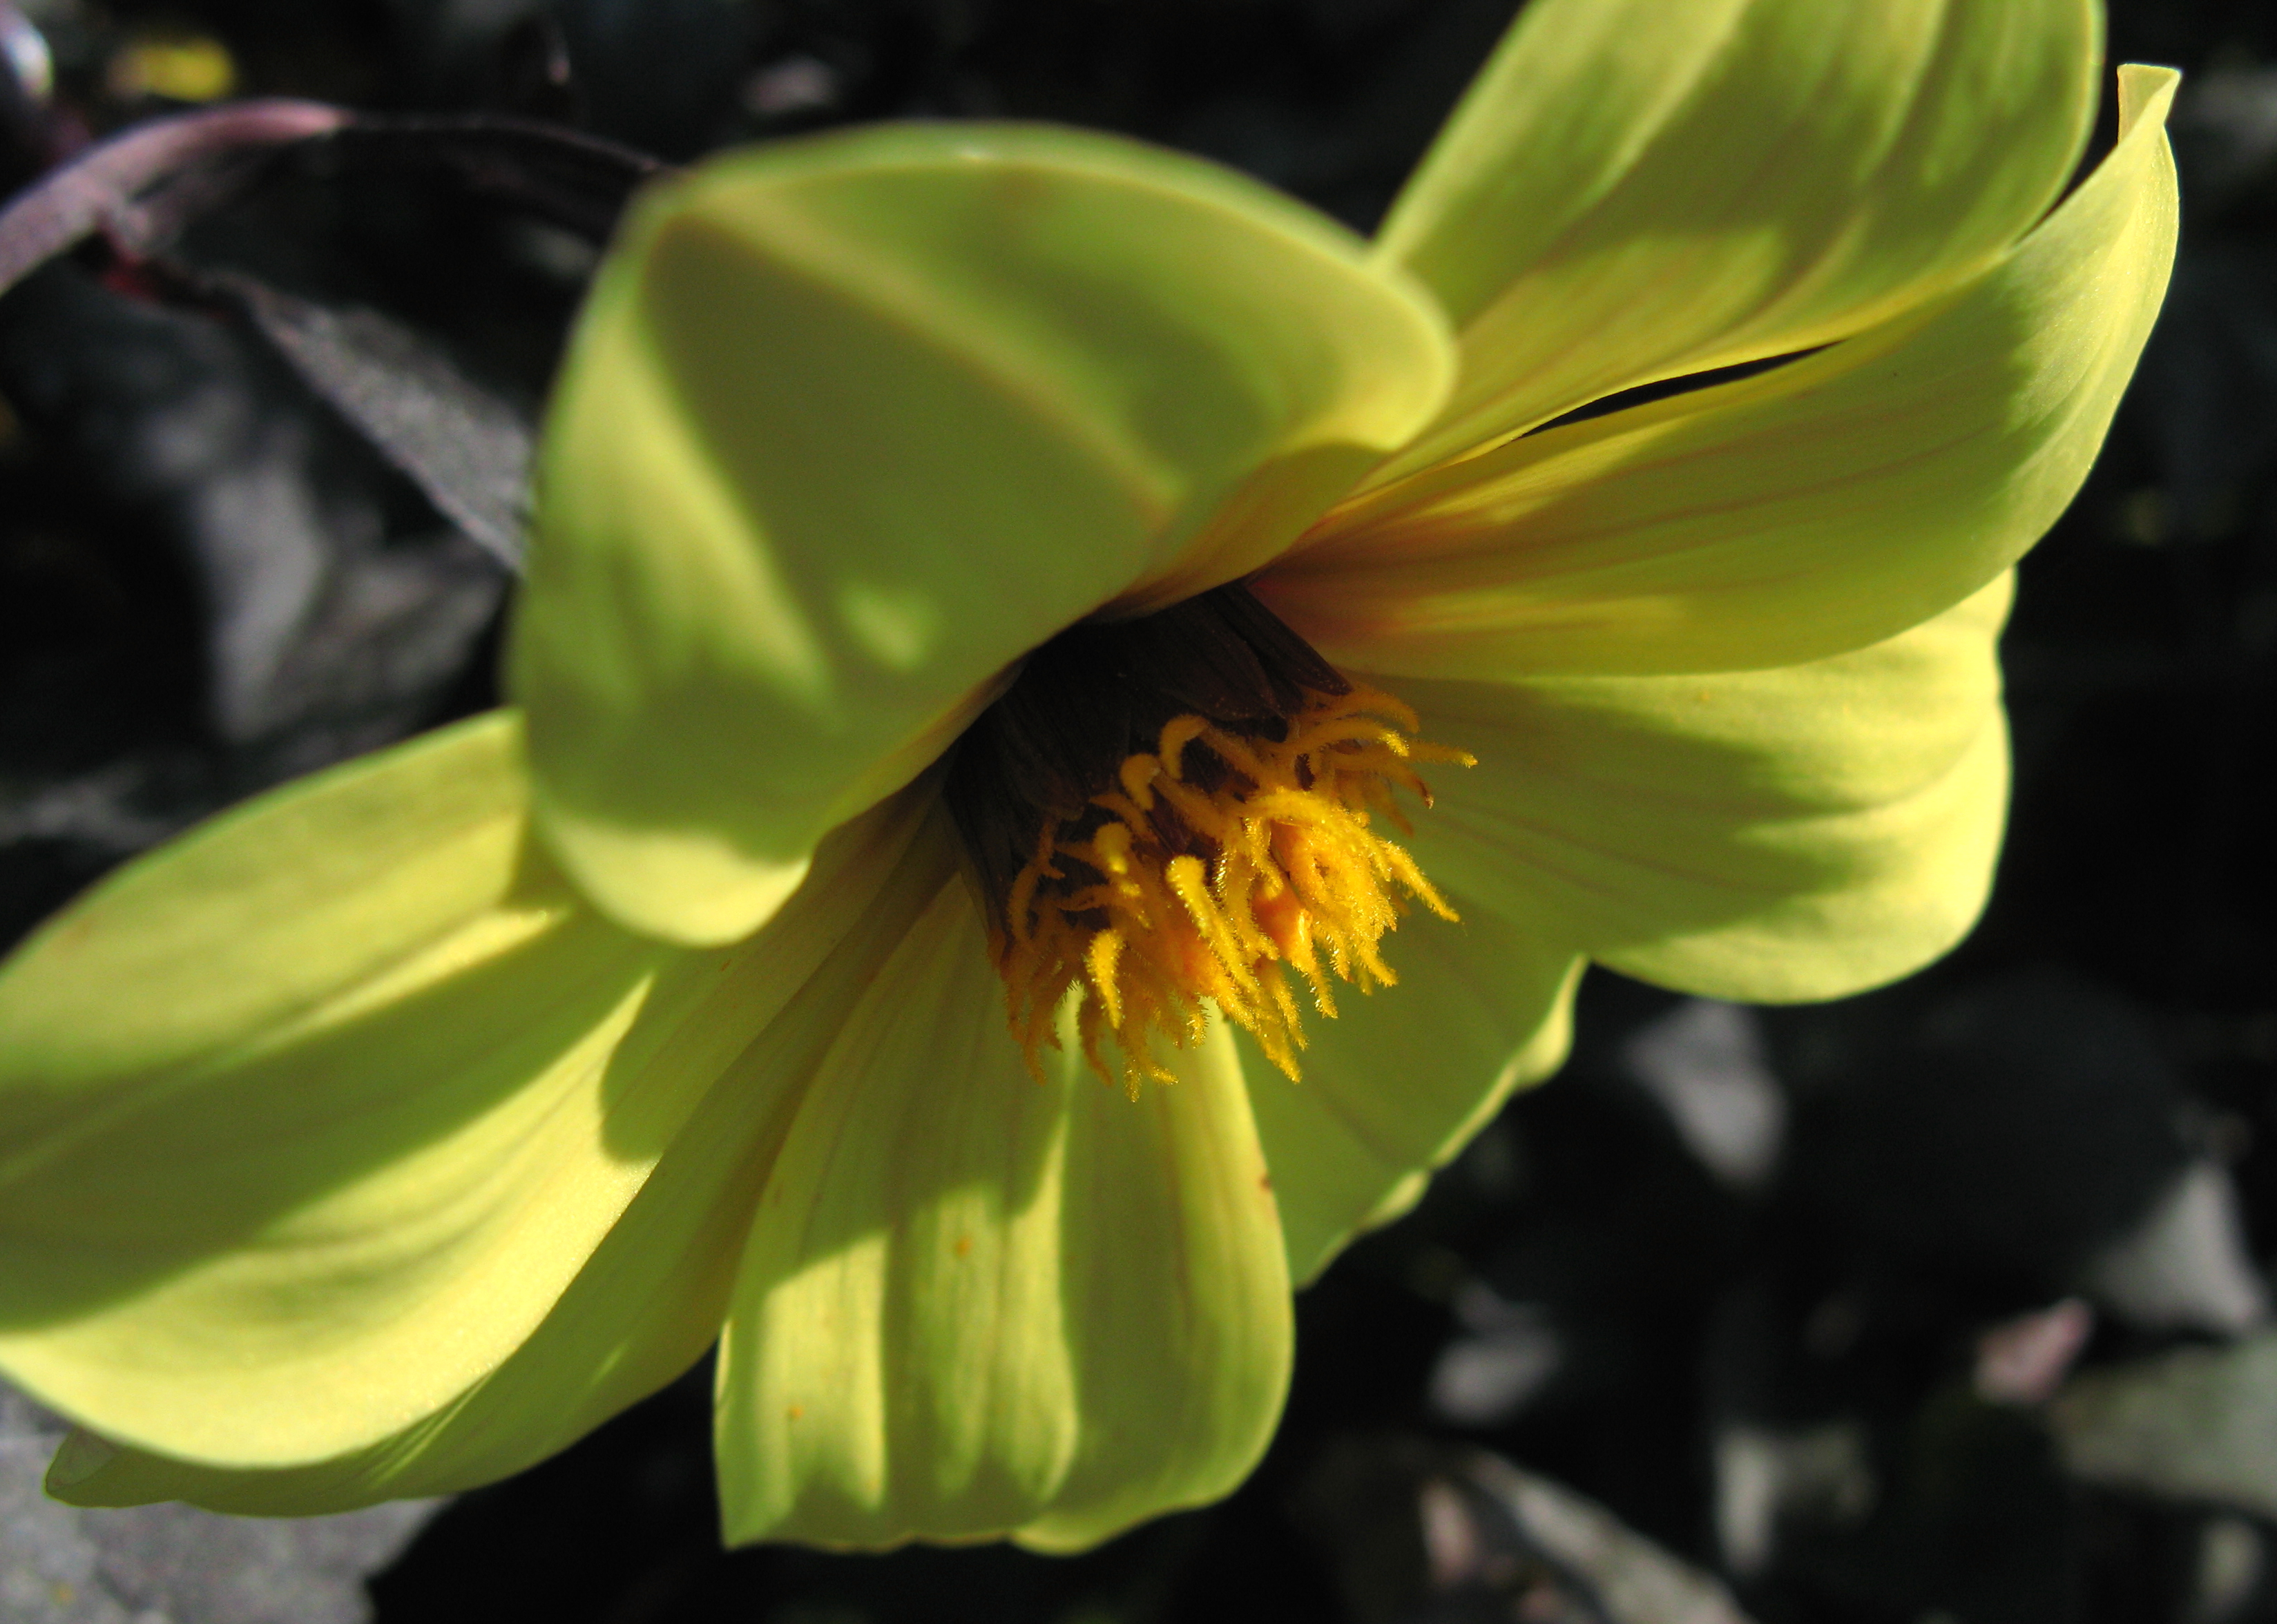
blossom, plant, flower, petal, high, botany, yellow, flora, wildflower, close up, hires, hi, res, g7, macro photography, flowering plant, plant stem, land plant, violet family